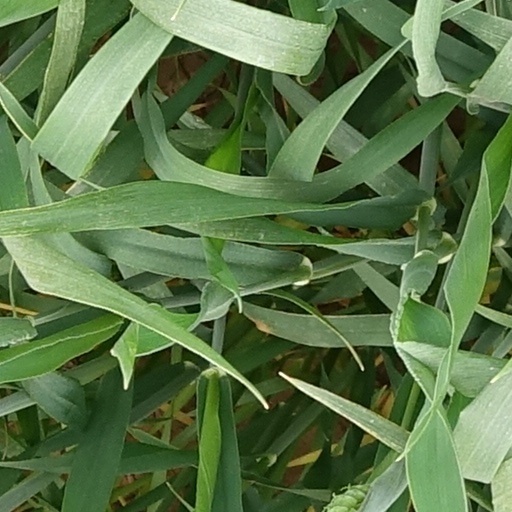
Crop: wheat